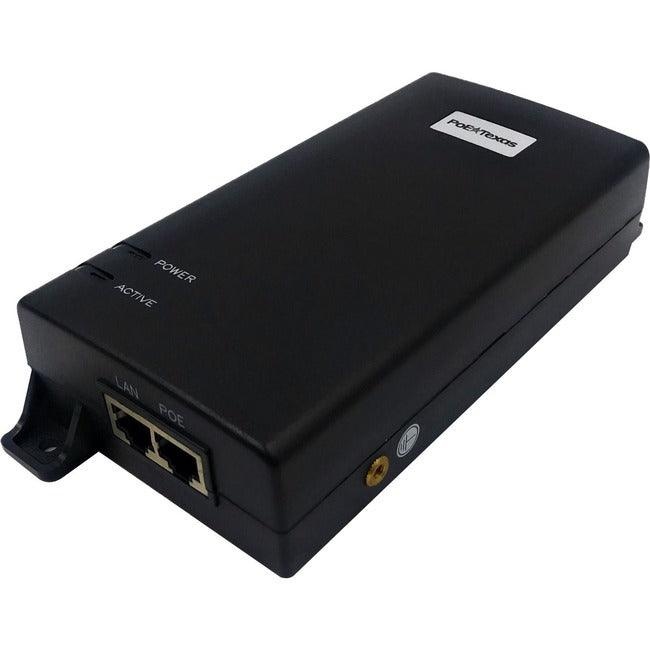
VisionTek PoE Injector
BT 1-55 Volt 60 Watt Dual Signature Injector Get IEEE 802.3bt Power at a Fraction of the Cost. Upgrade your PoE network with the flexibility and features of the IEEE 802.3bt (60 watts of power per line) for a small group of devices without the expense and hassle of installing a new PoE switch. Dual Signature Active PoE means Security. Active negotiation means that this injector will negotiate with your device prior to delivering power. This feature means that you can rest assured that your end devices are safe from accidental overpowering. For extra protection, go with the "Surge Protection" Model which includes 6KV surge protection. Key Features Instantly upgrade your network to IEEE 802.3bt PoE++ Dual Signature Active PoE protects non-PoE devices Provides up to 60 watts for one device - use to power PTZ IP cameras, desktop computers, high end APs and more "Surge Protection" Model provides 6KV protection for outdoor installations
Brand: Visiontek Canada
Category: Electronics > Networking > Power Over Ethernet Adapters